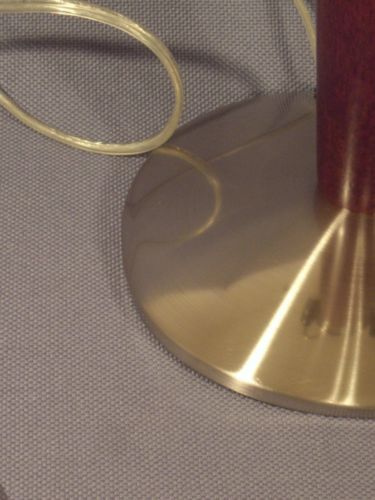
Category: lamp